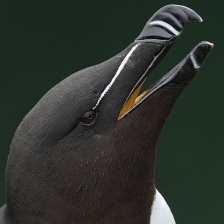
Species: RAZORBILL
Scientific name: ALCA TORDA